Illyrians

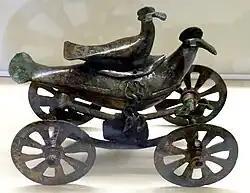
Cult chariot from Glasinac culture, 8th–5th century BC

Illyrian Education is a term in the field of the history of education and pedagogical thought that denotes the totality of forms, organizations and educational institutions in Illyria and among Illyrians. In the early periods, the education in Illyria and among the Illyrians was under the influence of Greek education, while later it was under the influence of Roman culture. Based on the latest scientific research and discoveries in various aspects of Illyrology – historical, archeological, epigraphic, linguistic, paleographic, etc. – it has become possible to better summarize the Illyrian educational system. Illyrian education stretches over a period of time between the 8th century BC, when the Illyrian culture began to flourish, and the 7th century AD, when the Illyrians are last mentioned in historical sources. To the Illyrians as well as to other ancient peoples, the main centers of organized activity became organized cities in the form of provincial communities known as koinons. Archaeological research proves the existence of the gymnasium in the Greek colony of Apollonia since the end of the 6th century BC. The existence of libraries and stadiums has been proven in some Illyrian cities. In different historical periods, Greek and Roman educational institutions functioned in Illyria in which the children of the rich Illyrian strata attended classes. In general, the political, cultural and religious life in the Illyrian civic communities took place in gymnasiums, promenades, theaters, stadiums, temples, etc. In general, prominent scholars and personalities, distinguished military commanders and statesmen (kings), emerged from the Illyrian schools and educational system.